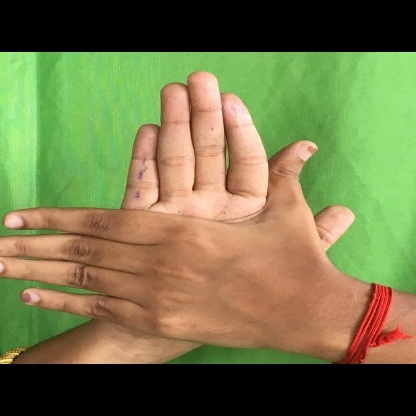
Mudra: Chakra